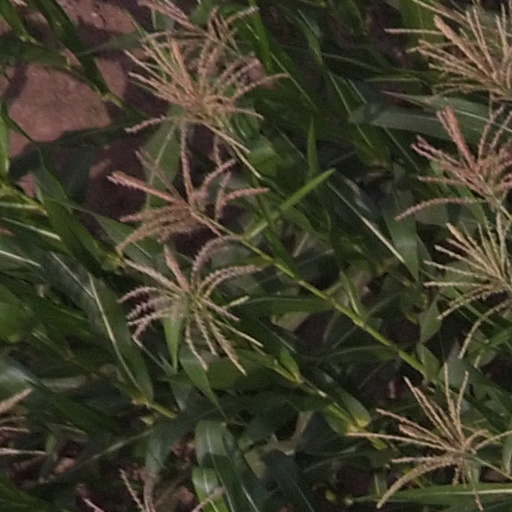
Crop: maize; corn